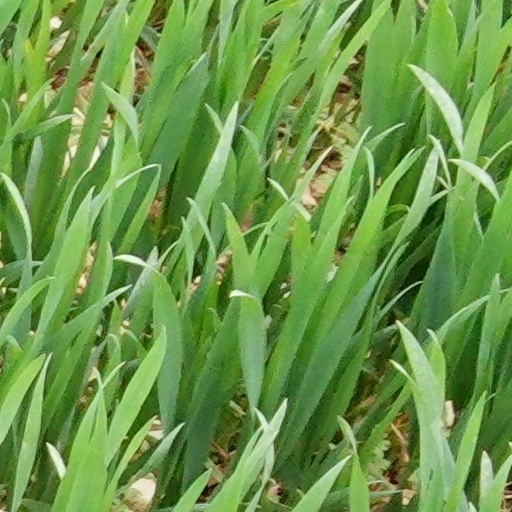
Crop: wheat